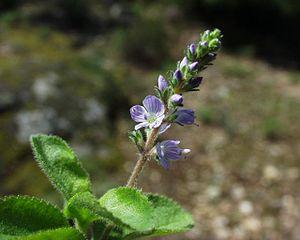
La Véronique officinale, parfois appelée véronique mâle, thé d'Europe, thé des ladres ou manna, est une plante herbacée, classiquement de la famille des Scrofulariacées et de celle des Plantaginacées en classification phylogénétique.